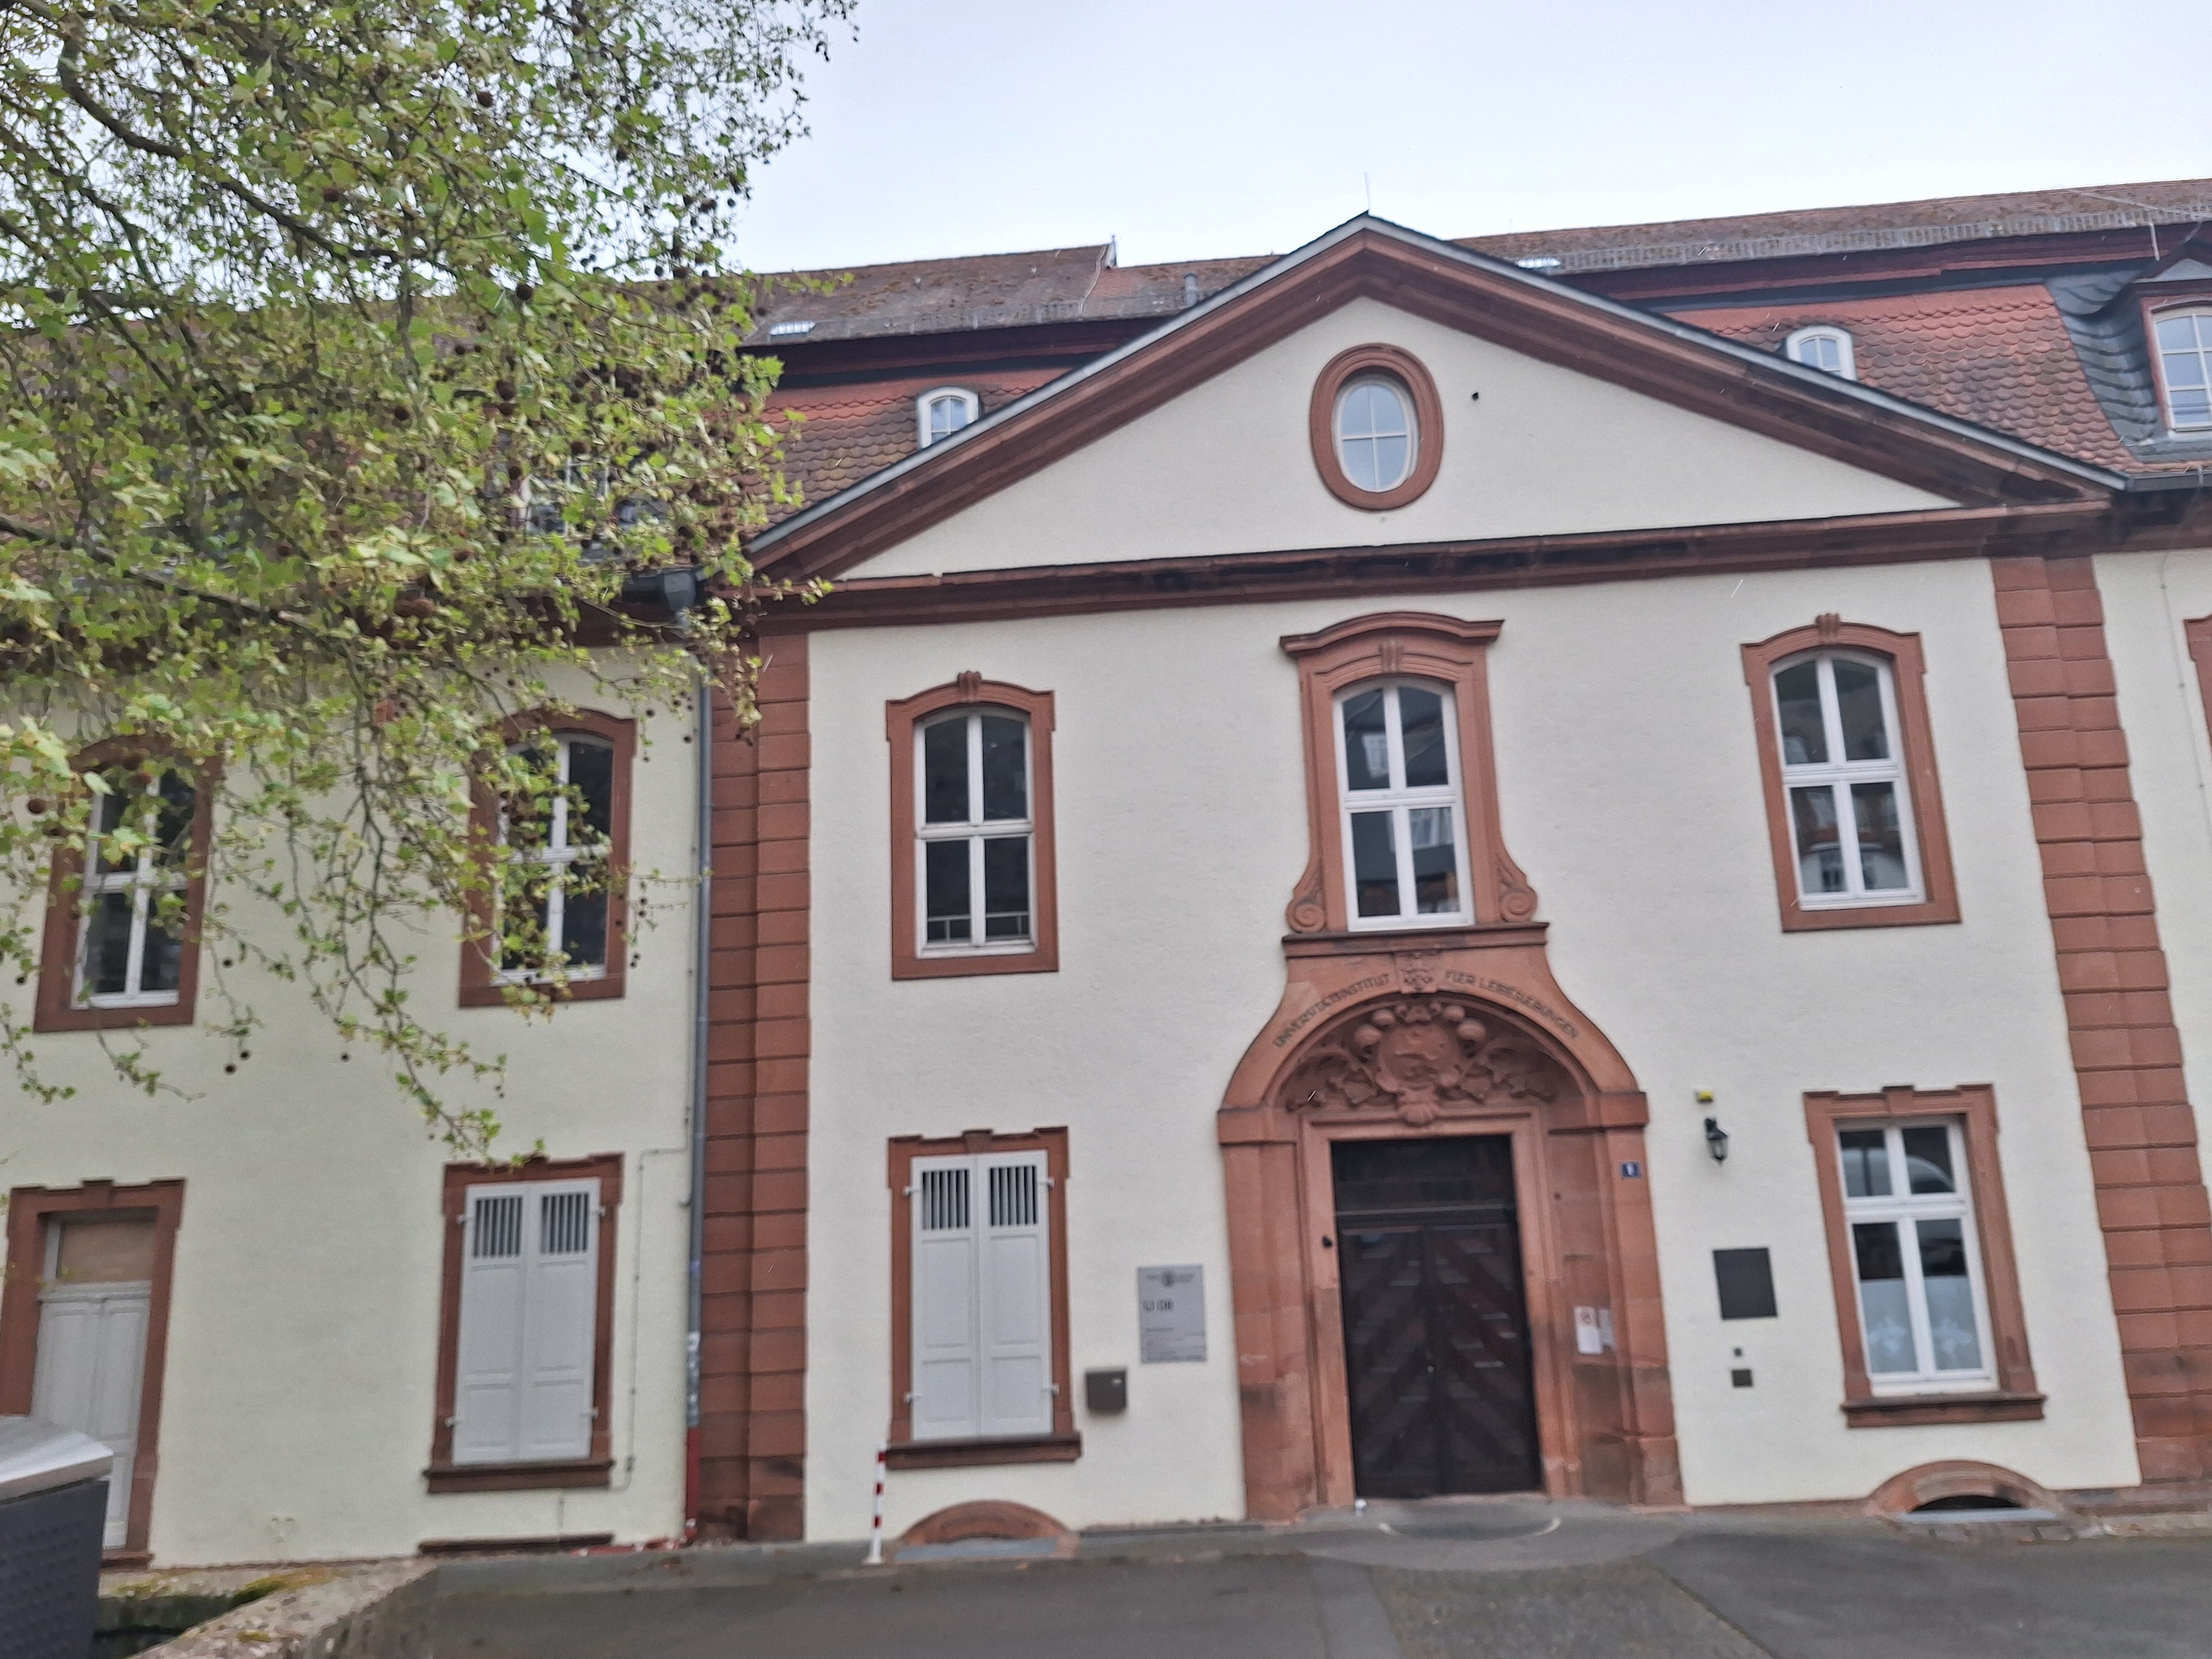
Building: Barfüßstraße 1